Buildwas

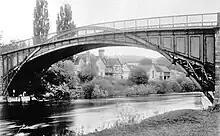
Telford's bridge at Buildwas

A brick and stone bridge crossed the Severn from medieval times to the 18th century; in the floods of 1773 and 1795, it was irreparably damaged and finally swept away by severe flooding following an earthquake. After its destruction, Thomas Telford built a cast-iron arch bridge in 1796, which survived subsequent floods until its replacement by a steel Pratt truss in 1905, which itself was replaced in 1992.